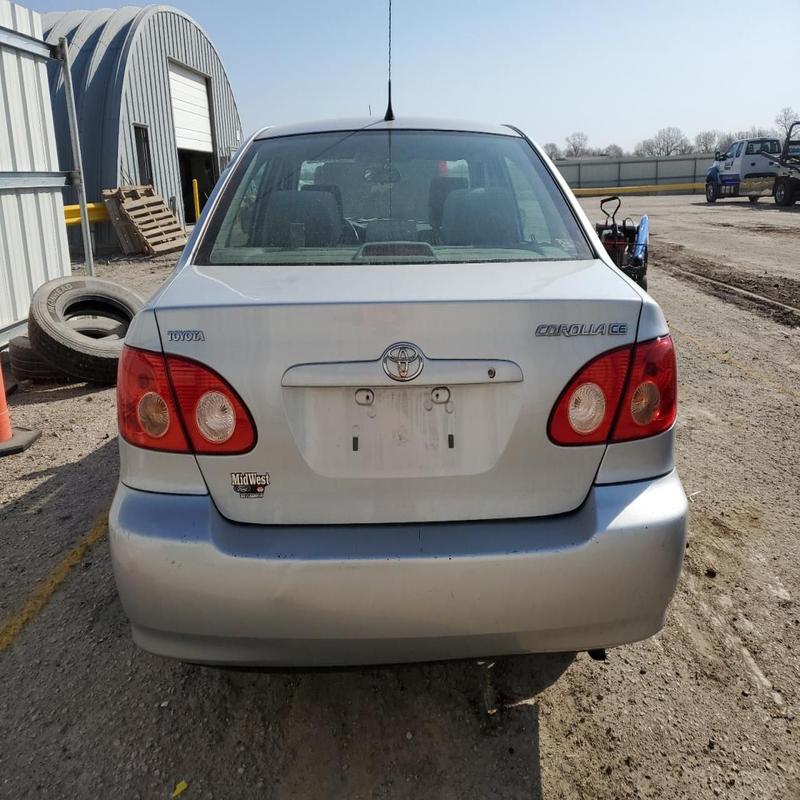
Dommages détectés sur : pare-choc arrière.
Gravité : mineur